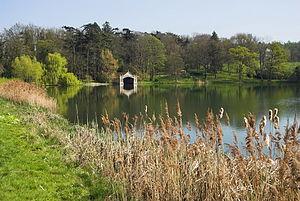
Burghley House est une vaste résidence de campagne britannique située près de Stamford, dans le Cambridgeshire, en Angleterre.